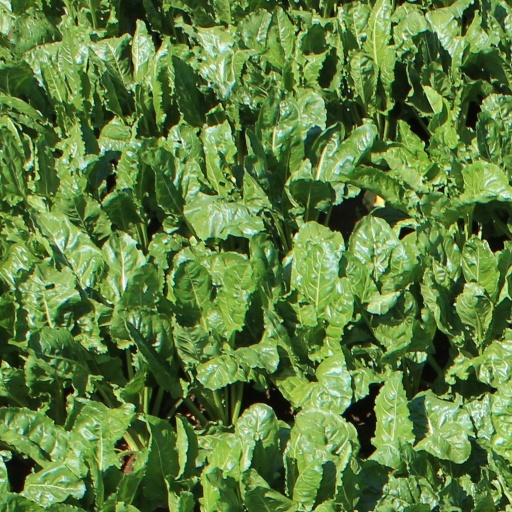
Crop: sugar beet